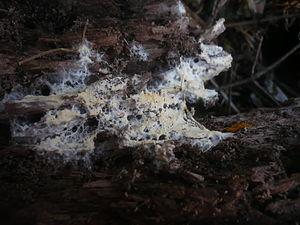
Les Peniophoraceae sont une famille de champignons basidiomycètes de l'ordre des Russulales.